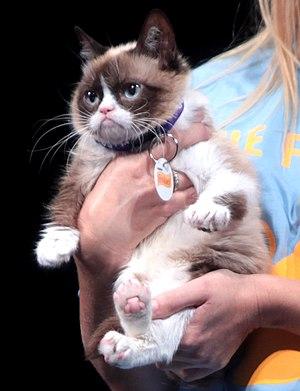
Tardar Sauce, alias Grumpy Cat, née le 4 avril 2012 à Morristown en Arizona et morte le 14 mai 2019 dans la même ville, est une chatte célèbre sur internet, devenue un mème Internet en raison de son expression faciale boudeuse.
Cette liste de chats célèbres répertorie les chats qui ont connu une certaine notoriété.